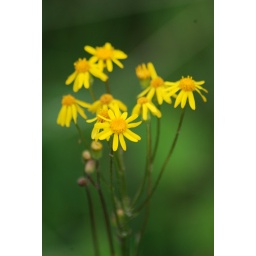
Yellow flowers by the water